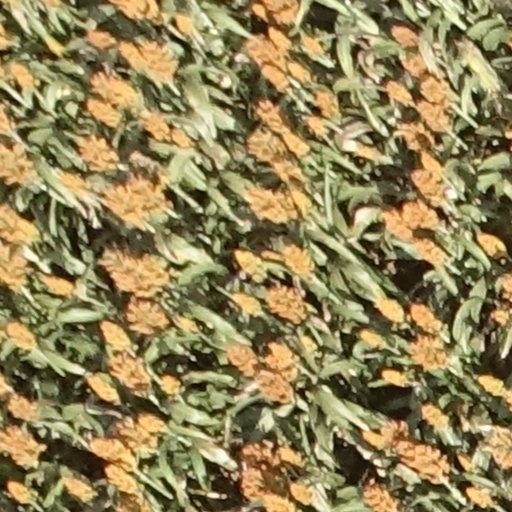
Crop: sorghum